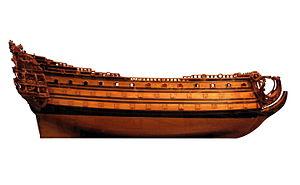
Cette page donne la liste des vaisseaux de Louis XIV, construits sous son règne et classés par rangs.